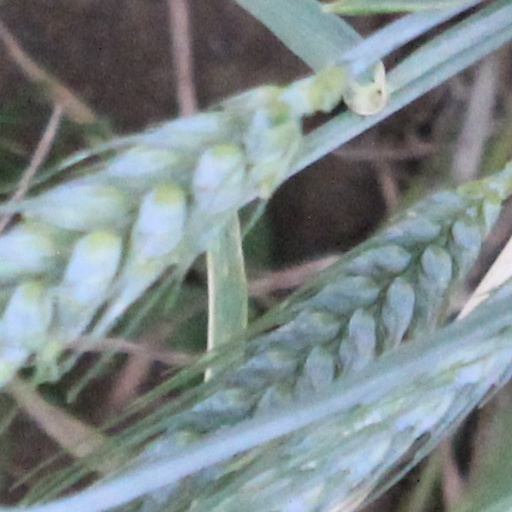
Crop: wheat